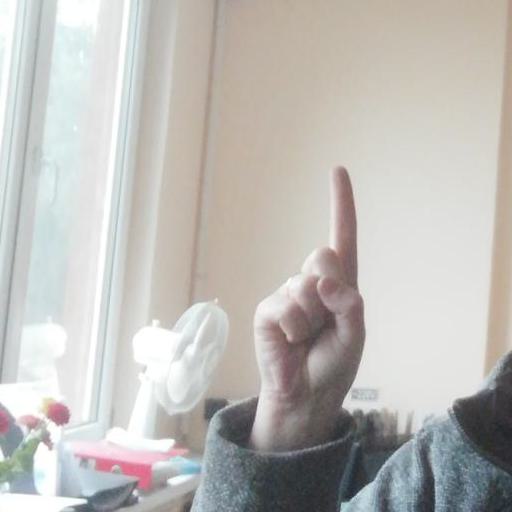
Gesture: one